Hadar, Ethiopia

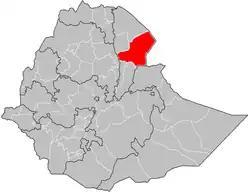
Administrative Zone 1 (Afar Region), Ethiopia

The region's rocks consist mainly of mudstones, siltstones, fine-grained sandstones and volcanic tuffs. The region of Hadar has been divided into four geologic members — Basal (~3.8–3.42 Ma), Sidi Hakoma (~3.42–3.26 Ma), Denen Dora (~3.26–3.2 Ma), and Kada Hadar (<~3.2 Ma)—with three tuffs (Sidi Hakoma Tuff [SHT], Triple Tuff [TT] and Kada Hadar Tuff [KHT]) separating the four members.